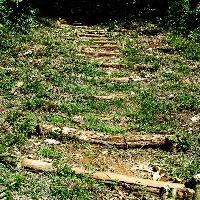
Weather: cloudy or overcast